Clipper

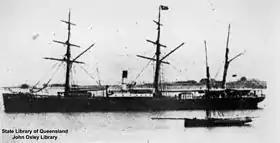
SS "Agamemnon", the first steamer with the fuel efficiency to challenge sailing vessels on the long-distance route from Britain (or the East Coast US) to the China tea ports

British clipper ships continued to be built after 1859. From 1859, a new design was developed for British clipper ships that was nothing like the American clippers; these ships continued to be called extreme clippers. The new design had a sleek, graceful appearance, less sheer, less freeboard, lower bulwarks, and smaller breadth. They were built for the China tea trade, starting with "Falcon" in 1859, and continuing until 1870. The earlier ships were made from wood, though some were made from iron, just as some British clippers had been made from iron prior to 1859. In 1863, the first tea clippers of composite construction were brought out, combining the best of both worlds. Composite clippers had the strength of an iron hull framework but with wooden planking that, with properly insulated fastenings, could use copper sheathing without the problem of galvanic corrosion. Copper sheathing prevented fouling and teredo worm, but could not be used on iron hulls. The iron framework of composite clippers was less bulky and lighter, so allowing more cargo in a hull of the same external shape.